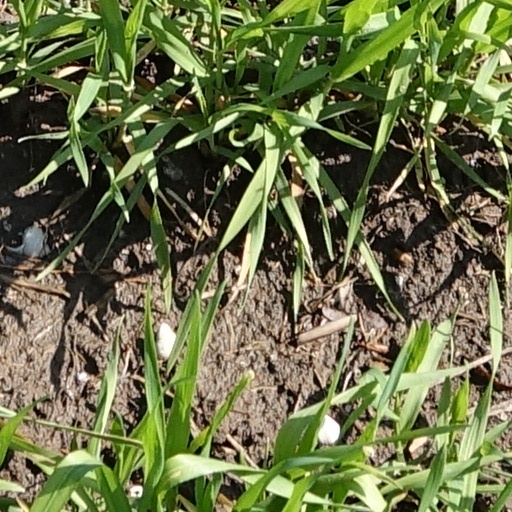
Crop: wheat